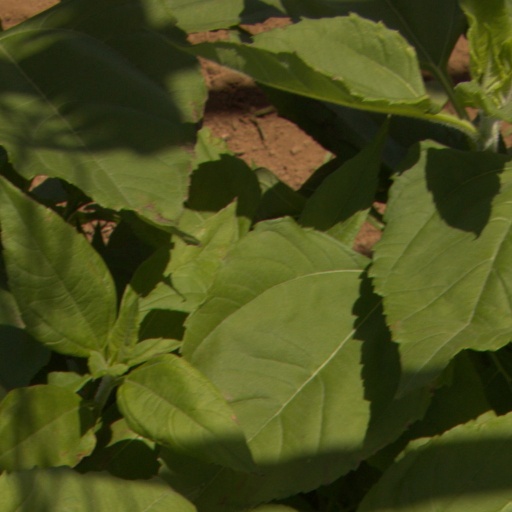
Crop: Jerusalem artichoke